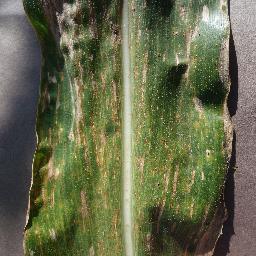
Label: Corn___Cercospora_leaf_spot Gray_leaf_spot